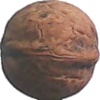
Label: Walnut 1